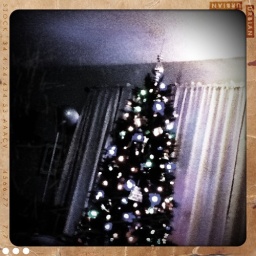
We took down our Christmas tree today. Back in the box until next December.